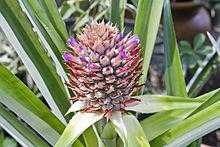
Label: Pineapple